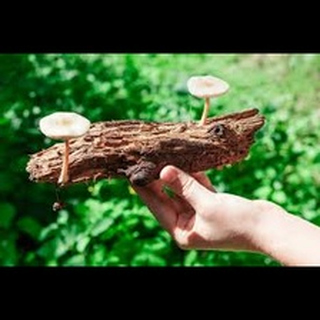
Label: wheat_common_root_rot